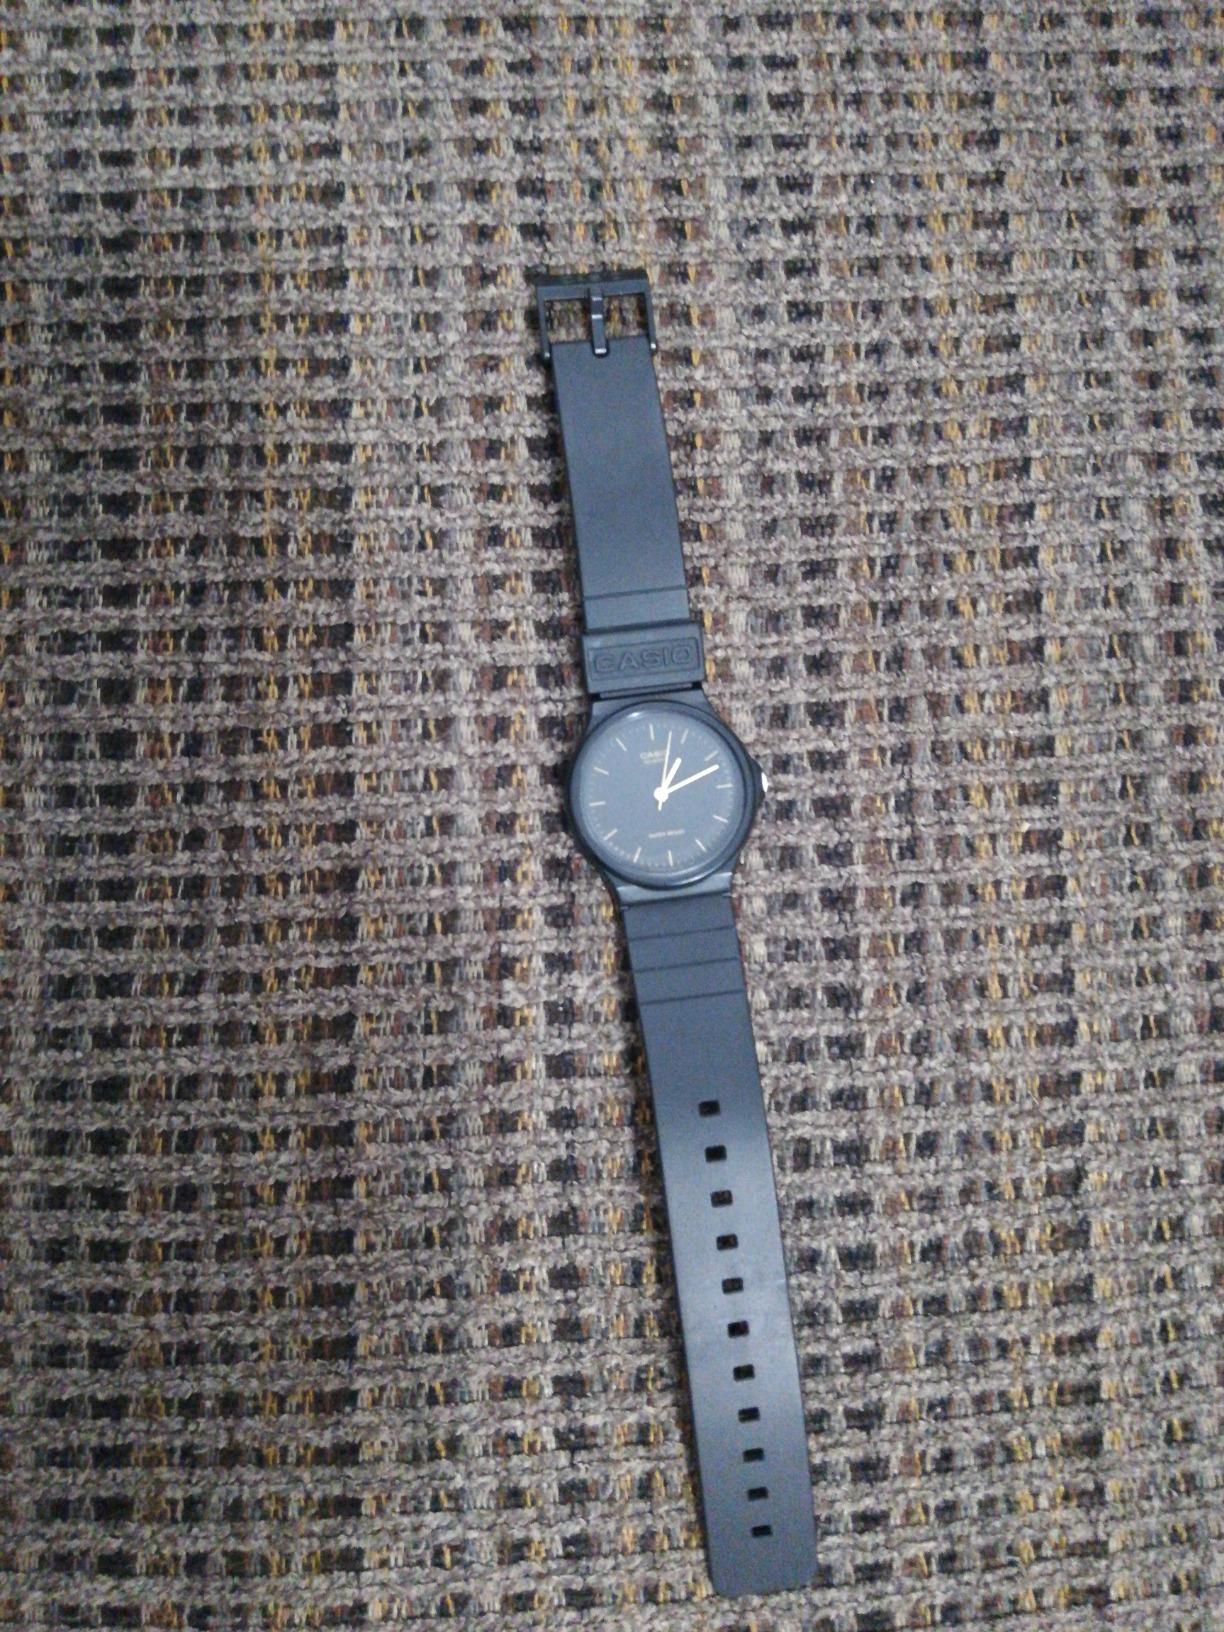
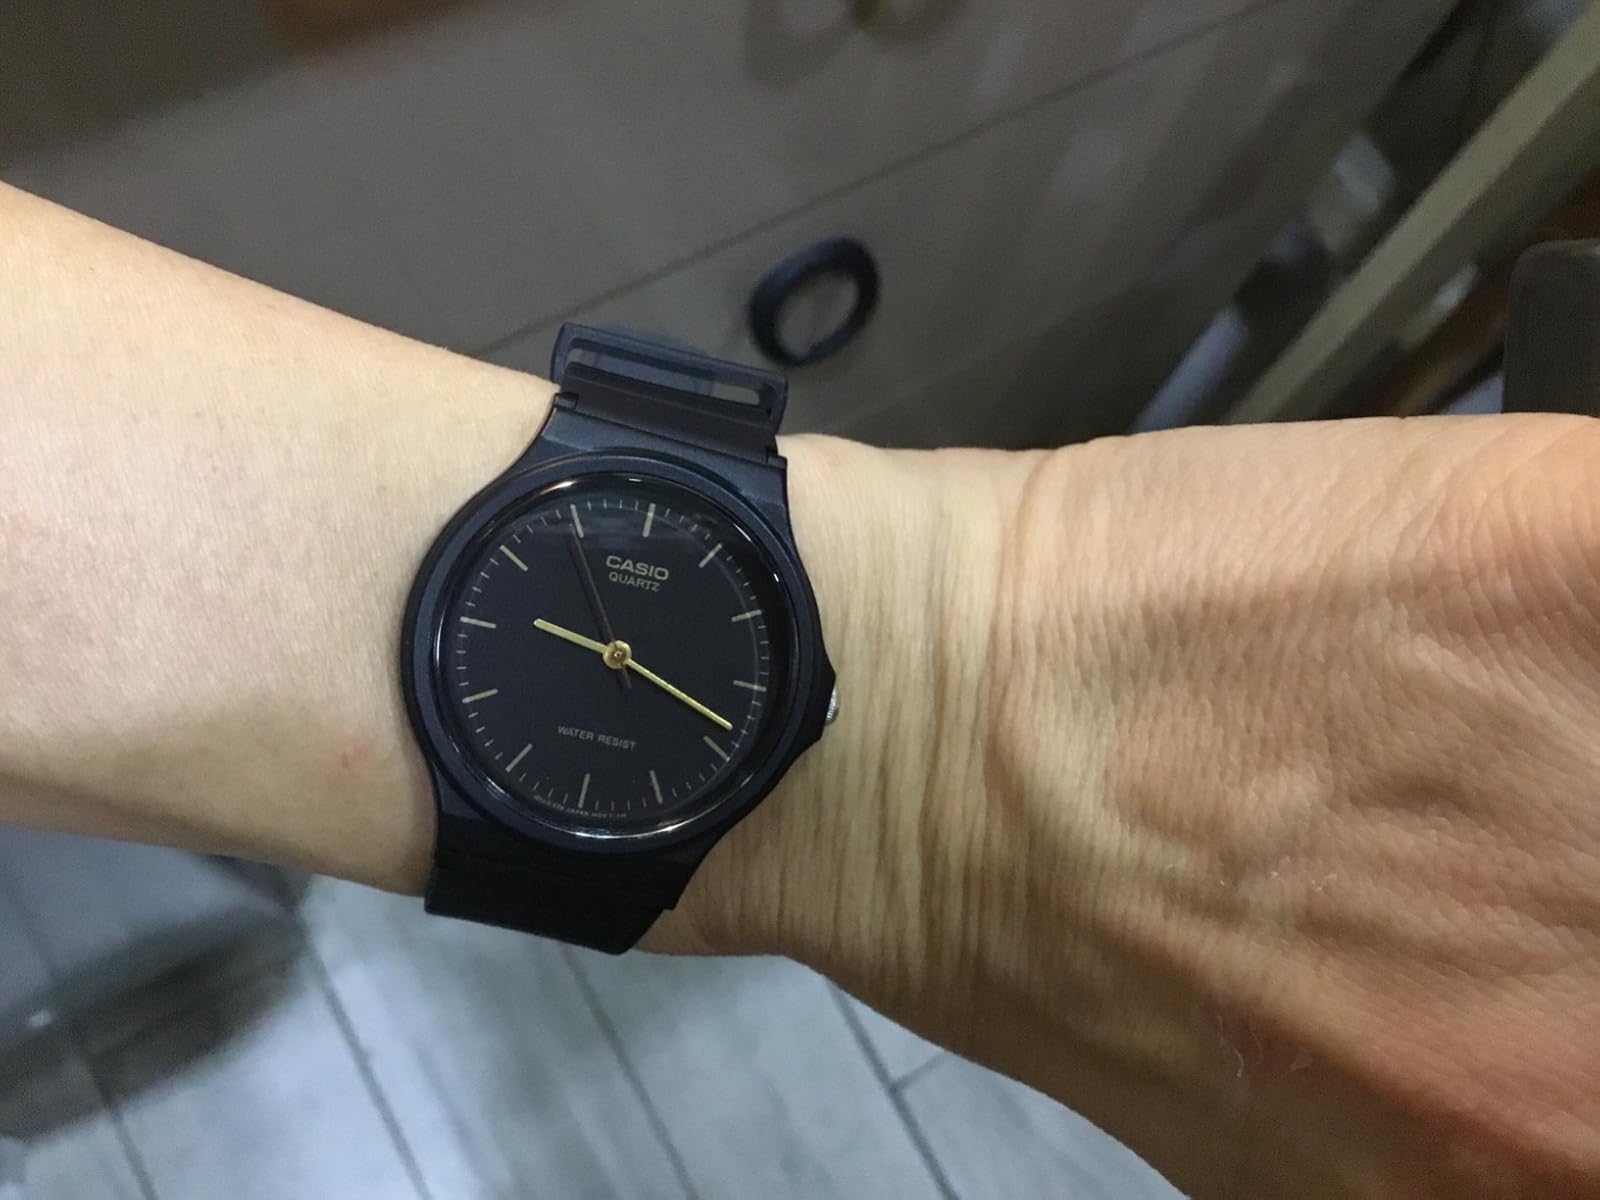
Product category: accessories_watch
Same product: yes